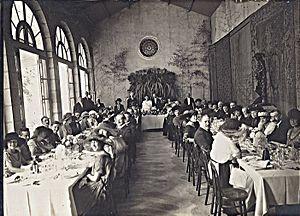
Banquet de mariage dans l'orangerie du Château d'Alphéran - 1921
Le repas gastronomique des Français est l’une des premières traditions culinaires enregistrées sur la liste représentative du patrimoine culturel immatériel de l'humanité. À travers cette inscription, le 16 novembre 2010, la spécificité du repas français a été reconnue, au même titre que de nombreuses traditions sociales et culinaires dans le monde : la cuisine mexicaine, la diète méditerranéenne, le Washoku, et plus récemment l’art du pizzaiolo napolitain.
Le Château d'Alphéran est situé à Puyricard au Nord de la commune d'Aix-en-Provence et au pied de la chaîne de la Trévaresse dans le département des Bouches-du-Rhône. Propriété atypique de la région, la construction d'origine date du XVIIIᵉ siècle.